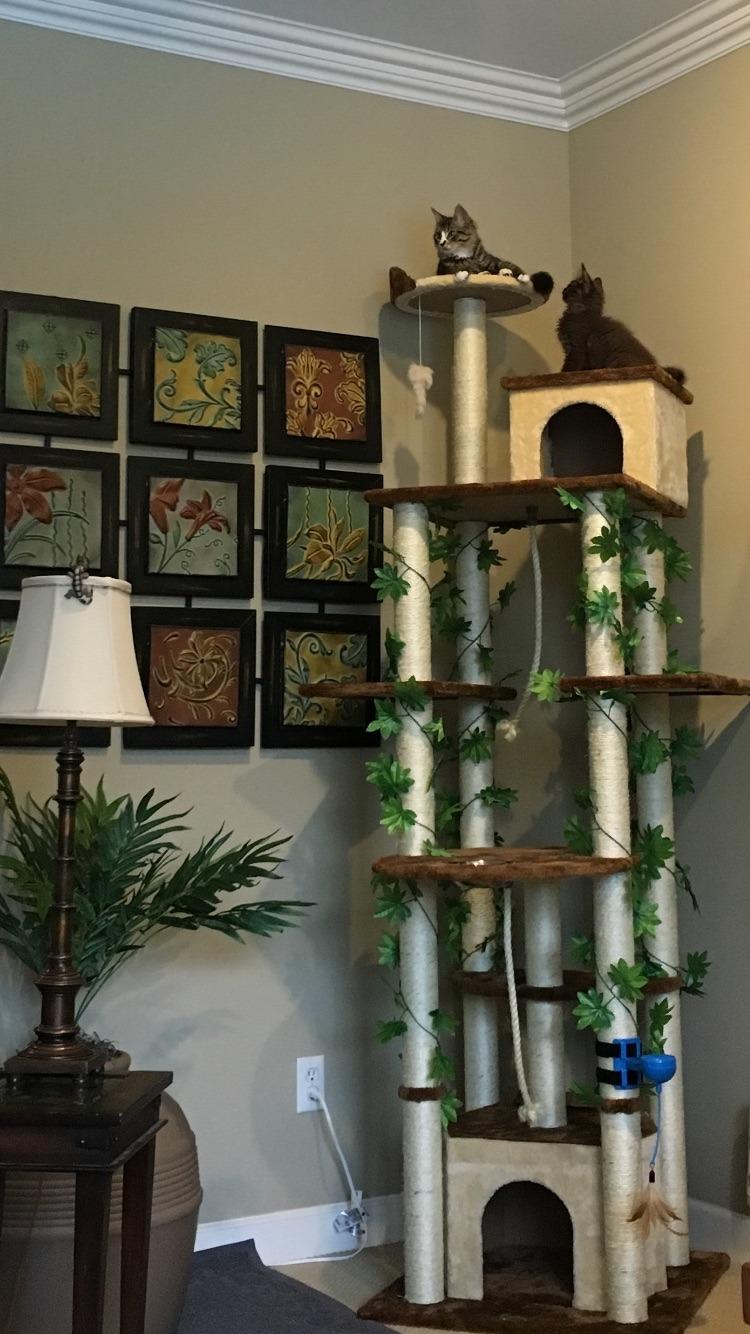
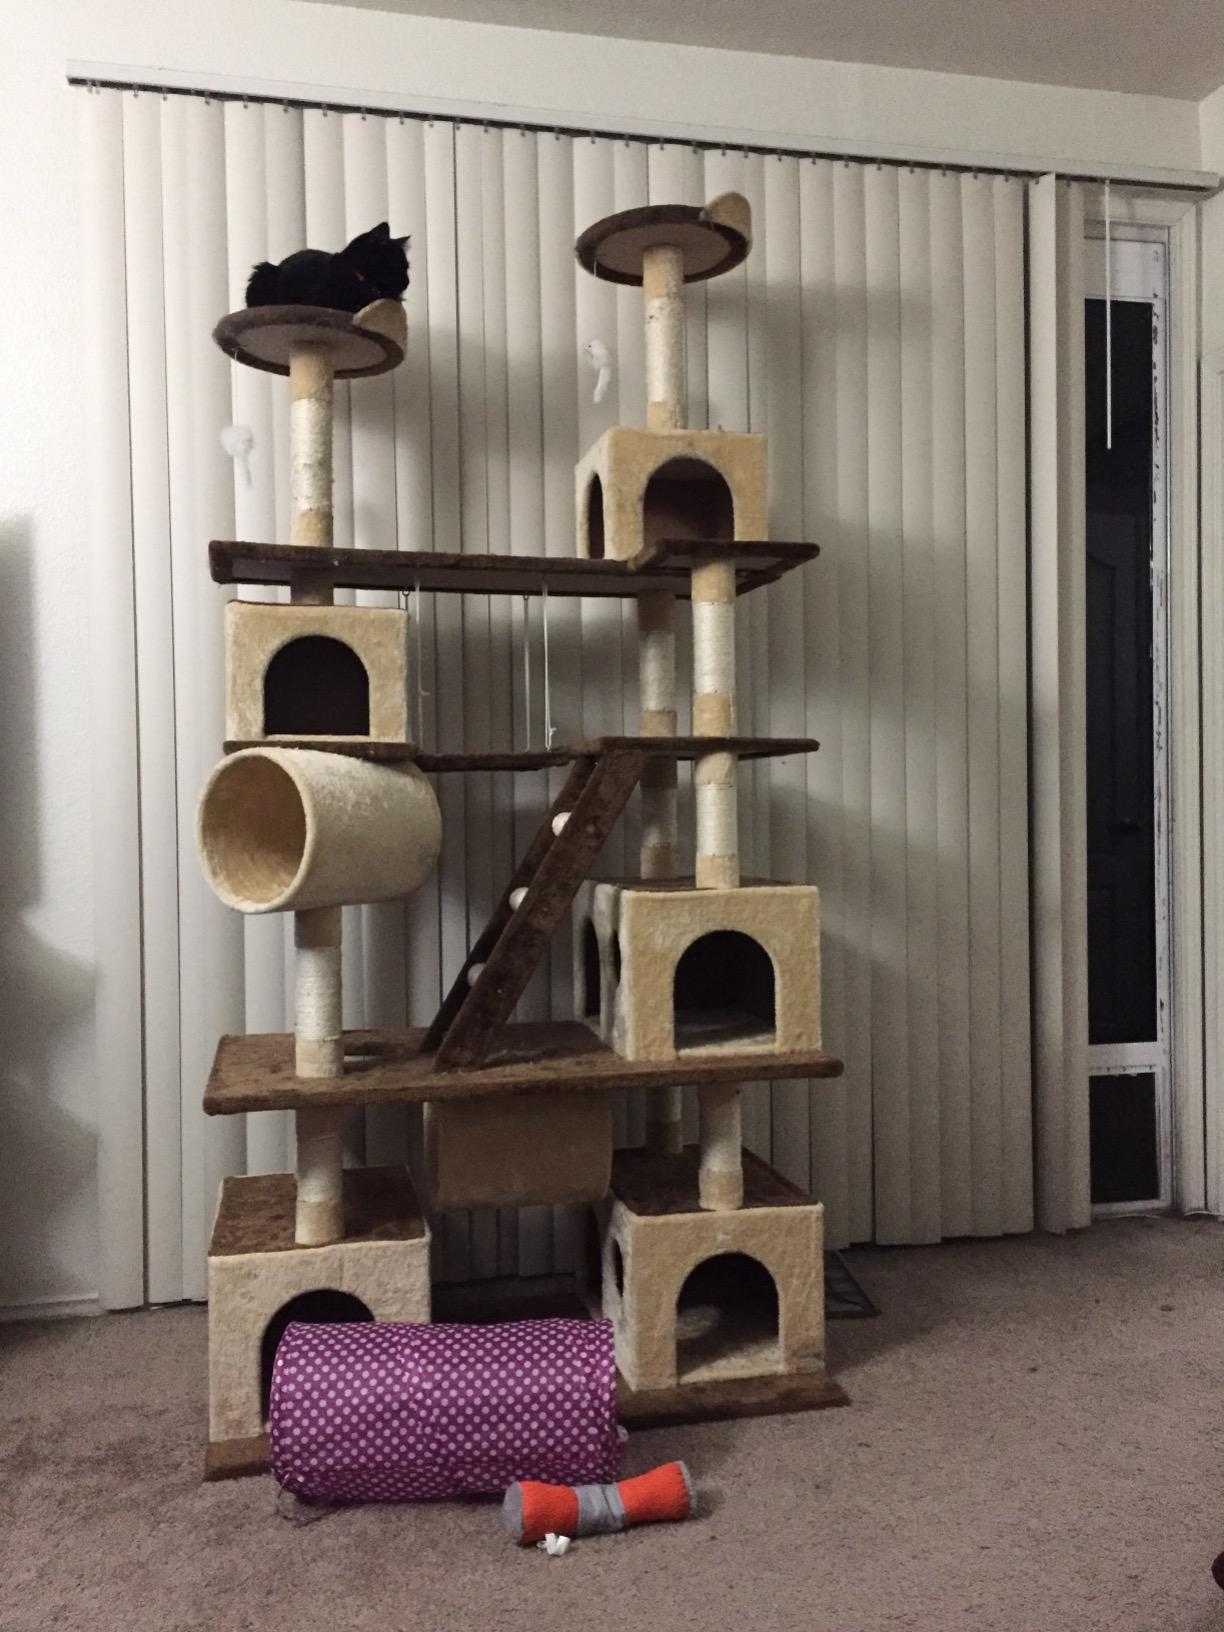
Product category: items_cat tree
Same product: no